Highland Village Museum/An Clachan Gàidhealach

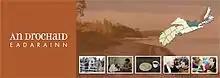
An Drochaid Eadarainn

Other programs and events held annually include Pioneer Day, a traditional cod-fish supper, educational programs for youth, as well as the regular interpretive programming available on site daily. Highland Village offers an in-class visitation program to local schools entitled Sgadan’s Buntata which provides opportunities for students to see, and interact with, demonstrations of crafts performed by staff in period dress. In addition to being made aware of the material culture of Gaelic Nova Scotia, students experience an introduction to the Gaels’ language and customs.